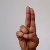
The image shows a hand gesture representing the letter 'U' in Indian Sign Language.